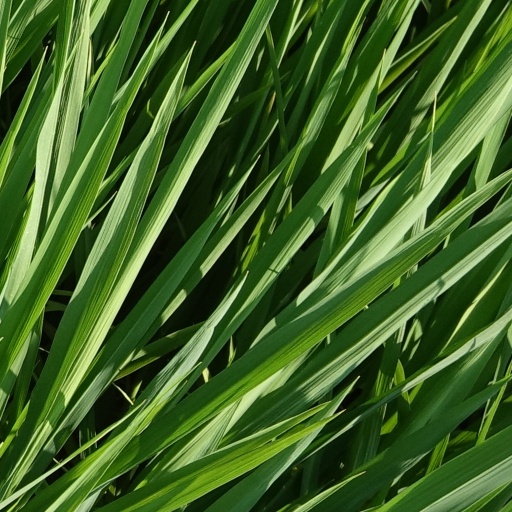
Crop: rice